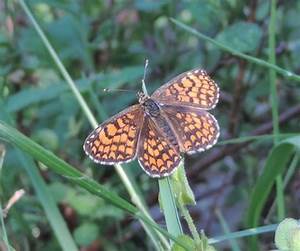
Label: butterfly